Culture of Northern Cyprus

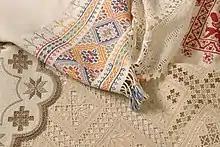
The Lefkara lace.

The Lefkara lace is an important form of embroidery in Northern Cyprus and is celebrated nationwide. Before 1974, it was produced in the mixed village of Pano Lefkara. After the invasion, it was brought to the north by Turkish Cypriot refugees, where it became popular everywhere and started being sold in the historic center of North Nicosia, in Büyük Han and Arasta. The lace is believed to be more than 700 years old and a synthesis of Venetian and Cypriot culture, and has 7-8 surviving forms.